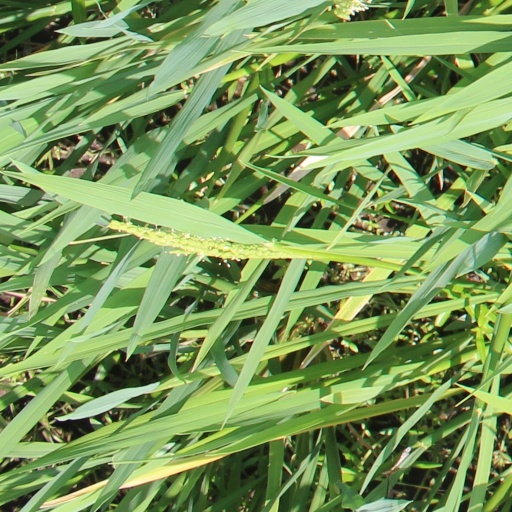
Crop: rice